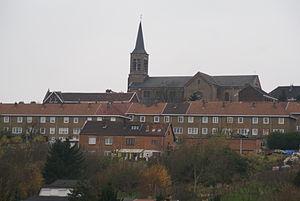
Saint-Nicolas (Liège): Panorama
Saint-Nicolas est une commune francophone de Belgique située en Région wallonne dans la province de Liège, ainsi qu'une localité où siège son administration.